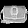
Label: Bag